Hanbok

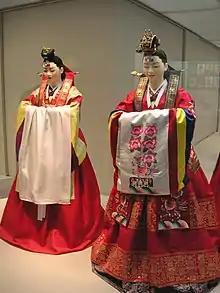
"Hwarot", bride clothes

The choice of hanbok can also signal social position. Bright colors, for example, were generally worn by children and girls, and muted hues by middle-aged men and women. Unmarried women often wore yellow and red chima while matrons wore green and red, and women with sons donned navy. The upper classes wore a variety of colours. Contrastingly, commoners were required to wear white, but dressed in shades of pale pink, light green, gray and charcoal on special occasions.